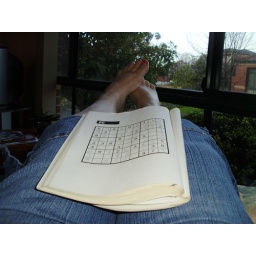
This is a fun game. I love to sit in this chair with it's nice window light.